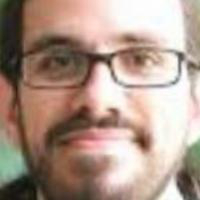
Age group: age 31-40